Pua Mora Bhola Sankara

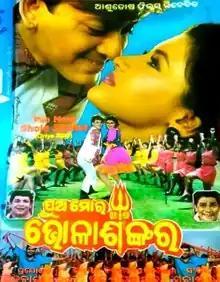
Official poster

Pua Mora Bhola Sankara is a 1996 Indian Odia-language film directed by Hara Patnaik starring Siddhanta Mahapatra, Rachna Banerjee and Mihir Das. The film was a box office success and made Mihir Das popular.